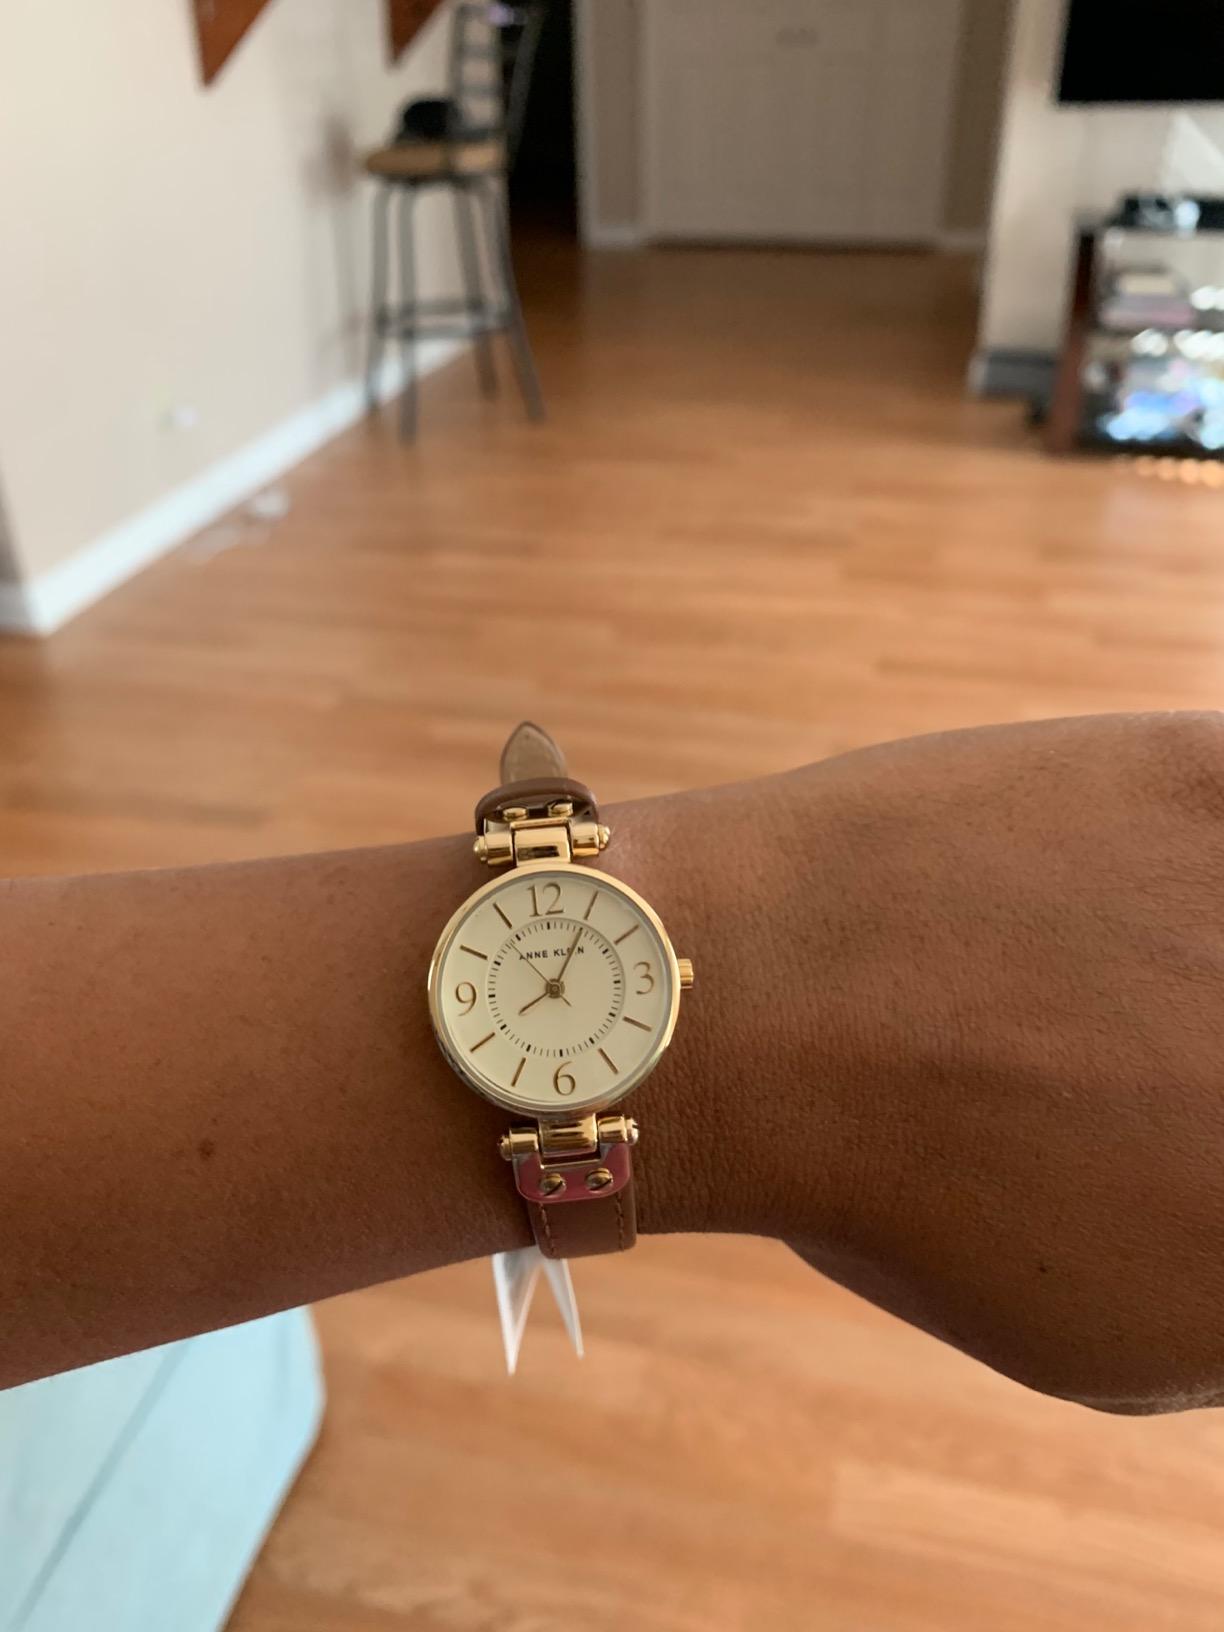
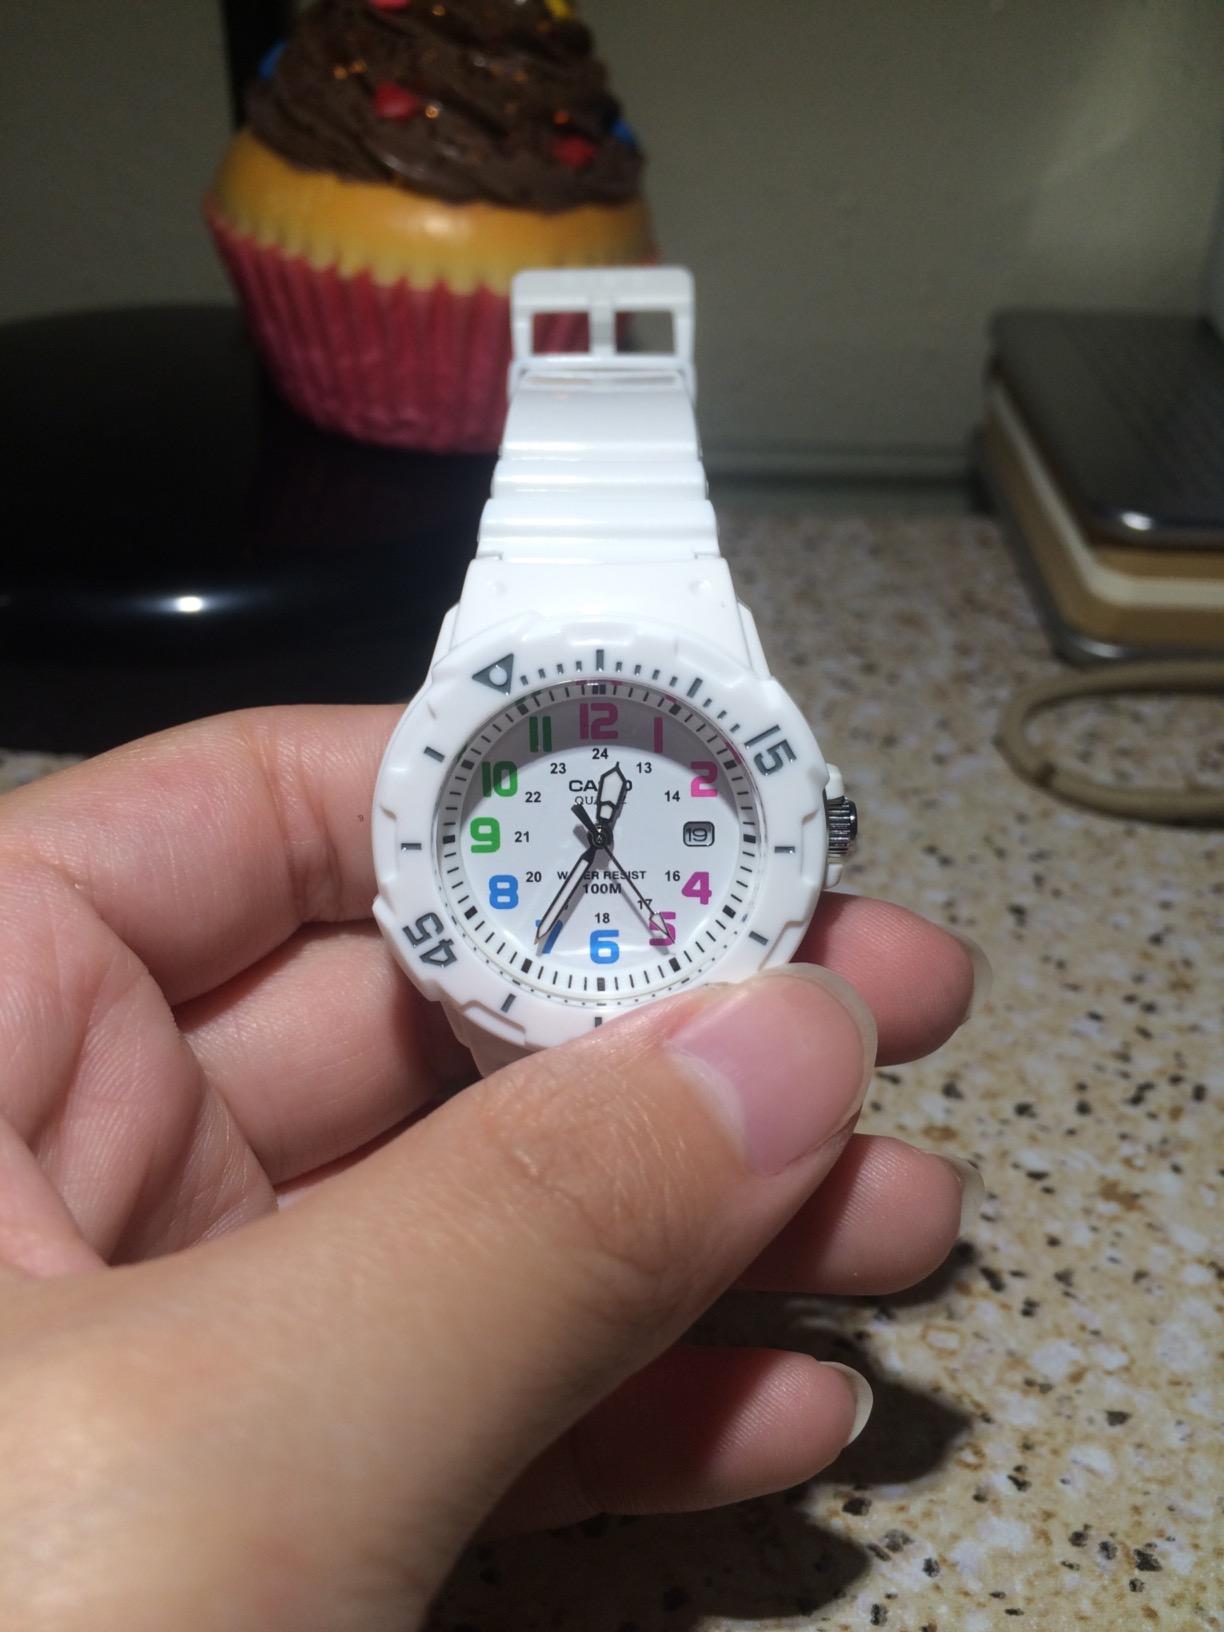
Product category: accessories_watch
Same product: no